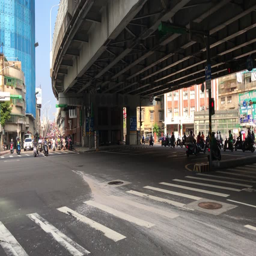
motorcycles go down the bridge during rush hour in the morning